Roger Allen (diplomat)

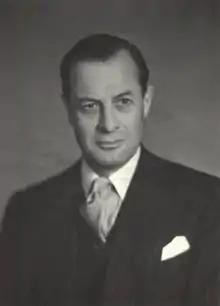
Allen in March 1957.

Sir Roger Allen KCMG (17 August 1909 – 9 February 1972) was a British diplomat who was ambassador to Greece, Iraq and Turkey.